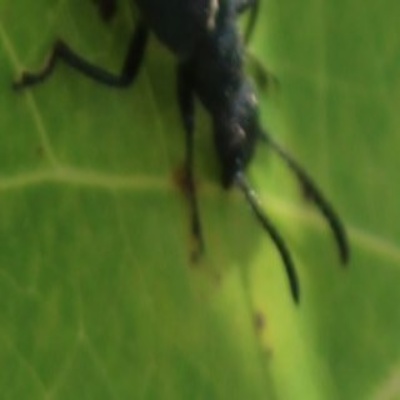
Crop: Maize
Condition: leaf beetle